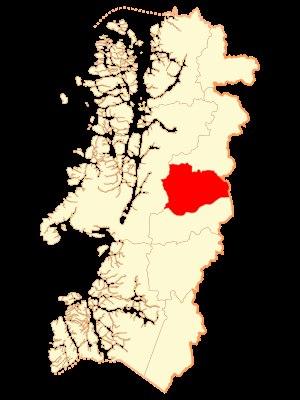
Río Ibáñez est une commune du Chili située dans le sud du pays en Patagonie. Elle fait partie de la Province de General Carrera, elle-même rattachée à la région Aisén del General Carlos Ibáñez del Campo. Le chef-lieu de la commune est le village de Puerto Ingeniero Ibáñez.